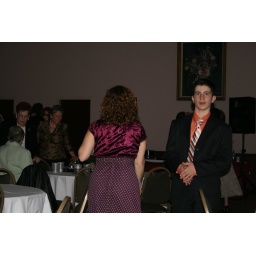
That kid in the orange shirt cut a mean rug.